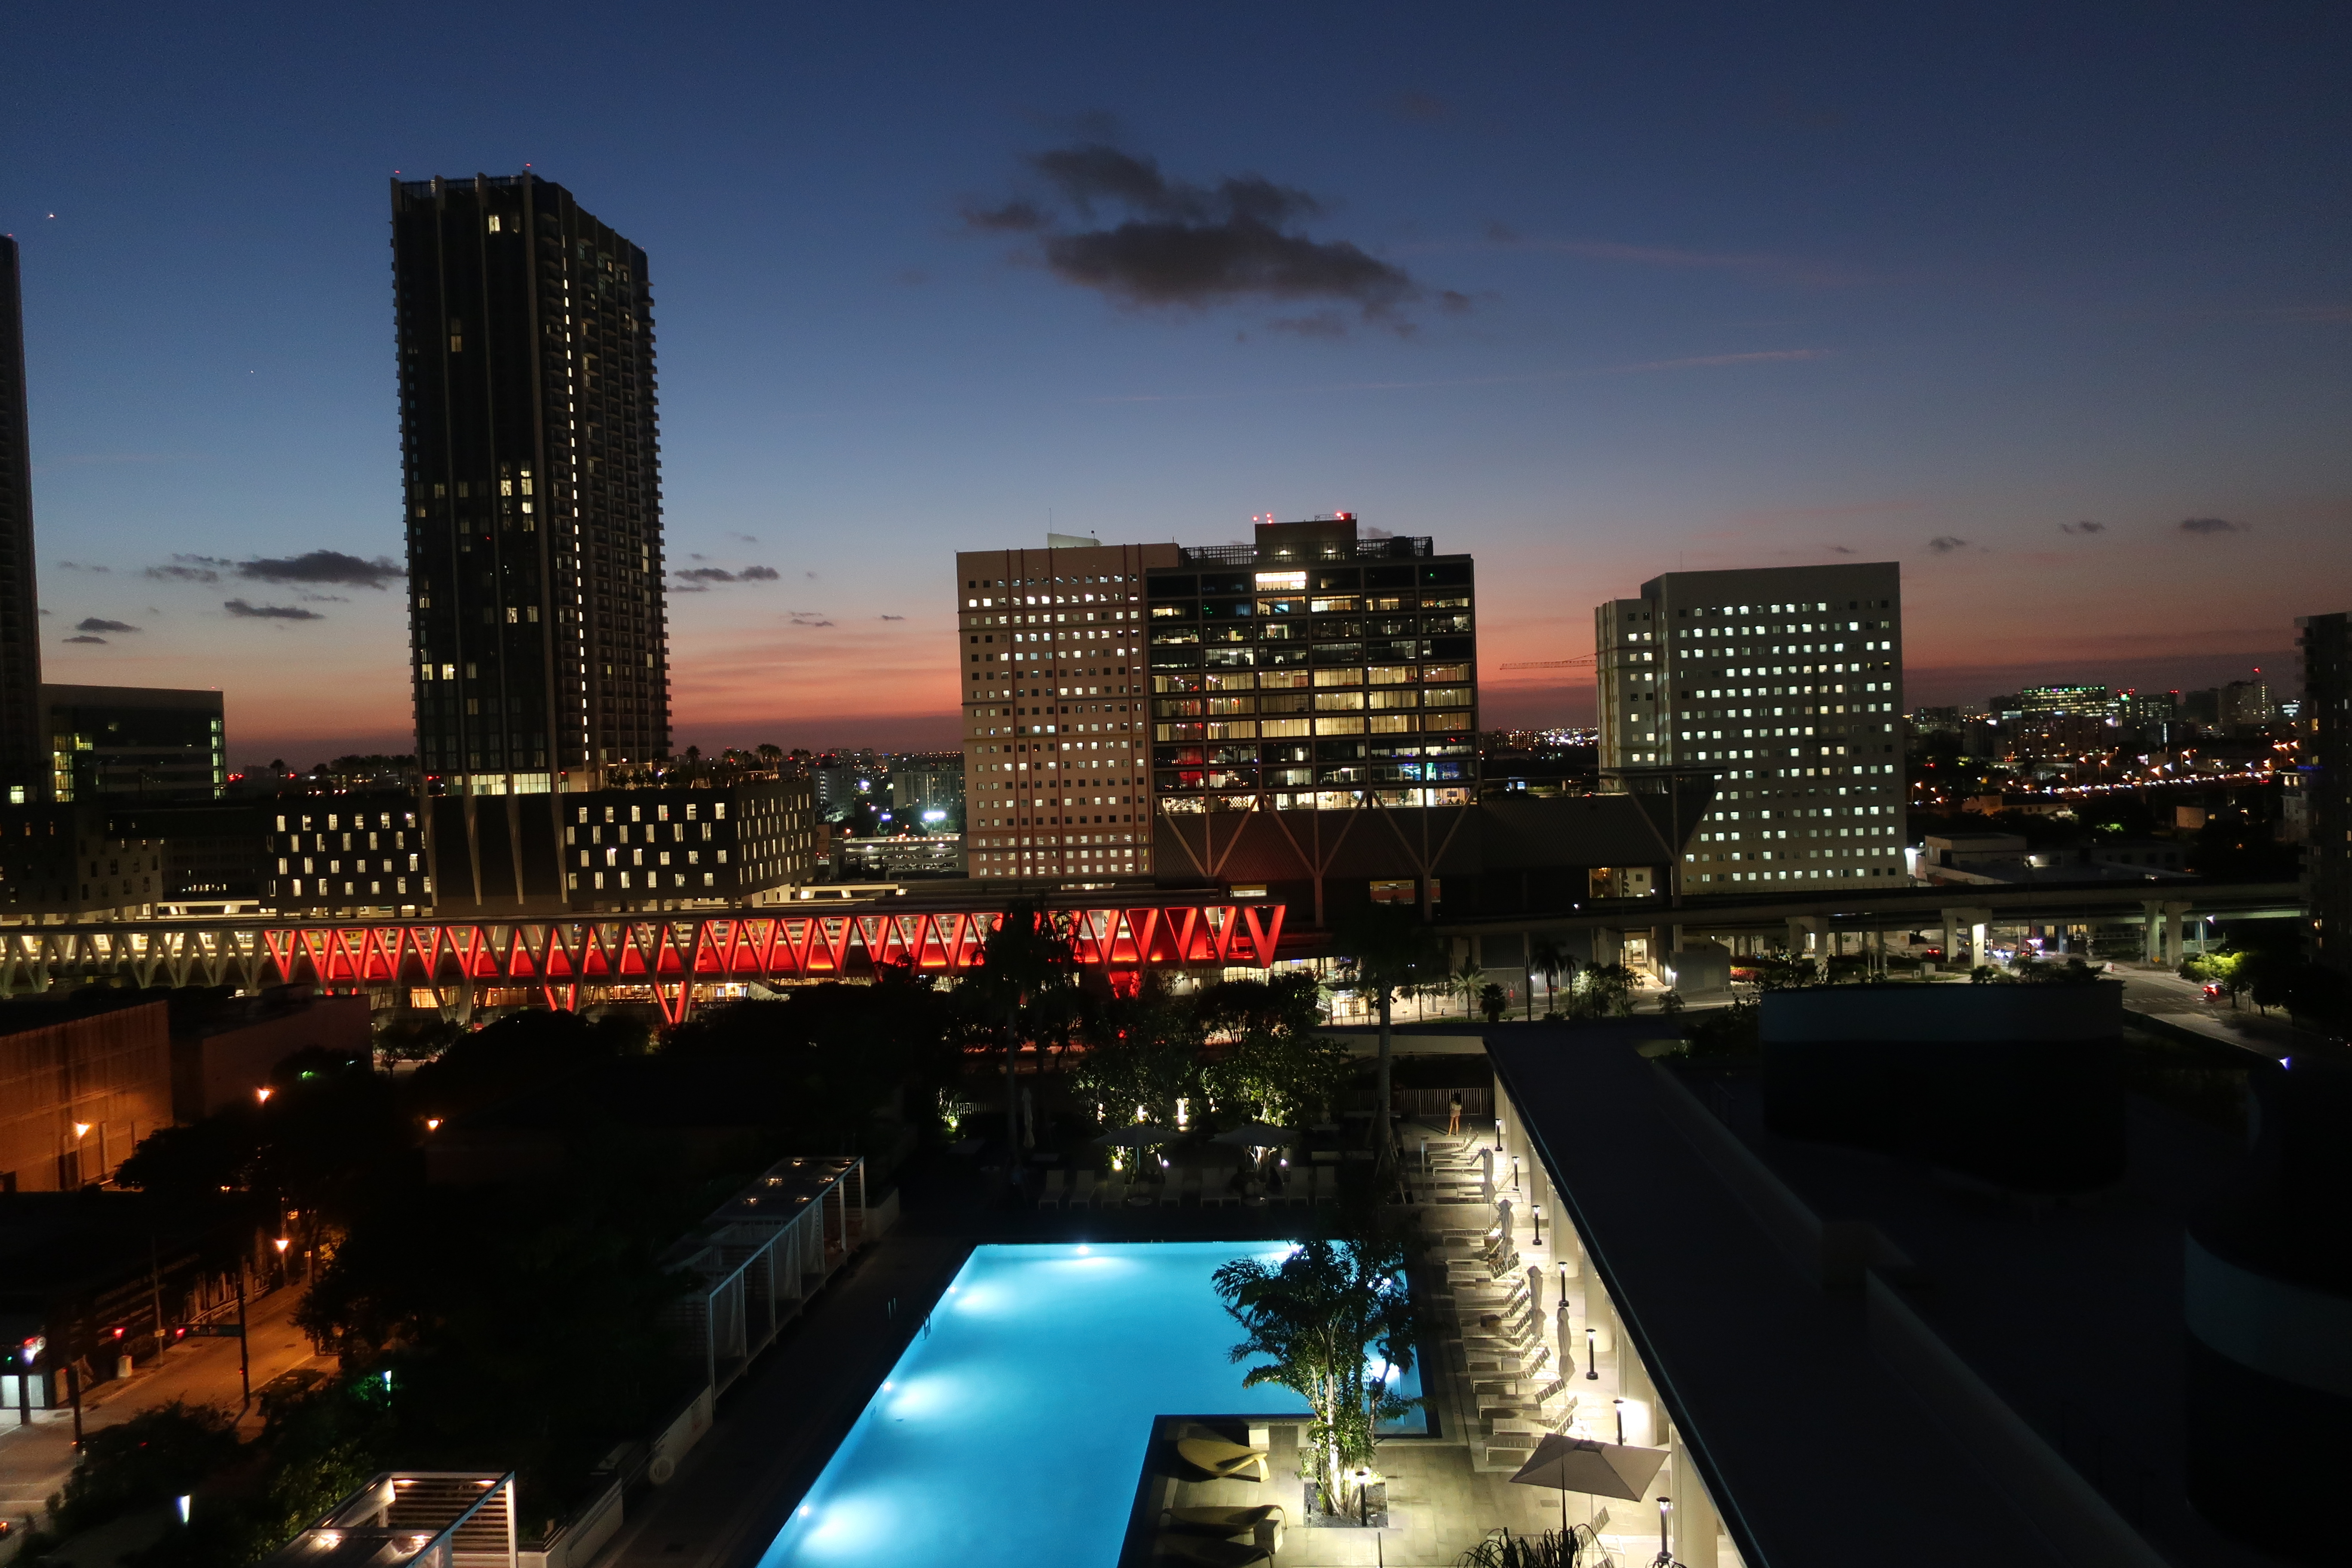
skyline, building, city, skyscraper, downtown, dusk, evening, landmark, tower block, metropolis, urban area, geographical feature, human, settlement, metropolitan area, architecture, shopping mall, ceiling, lobby, airport terminal, interior, design, vehicle, tree, palm tree, transport, sky, vacation, mode of transport, car, woody plant, parking, tourism, plant, compact car, shade, road trip, tropics, mid size car, family car, parking lot, minivan, road, cityscape, night, human settlement, reflection, condominium, mixed use, real estate, hotel, tower, apartment, cloud, corporate headquarters, river, horizon, landscape, roof, aerial photography, tourist attraction